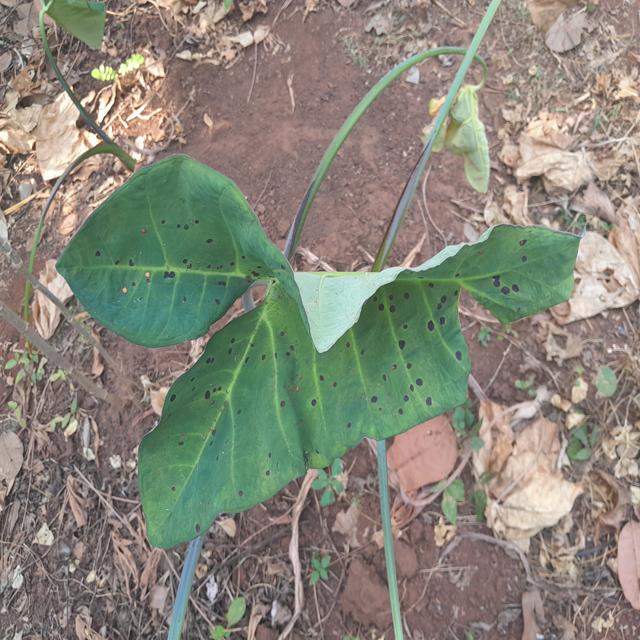
Label: Healthy